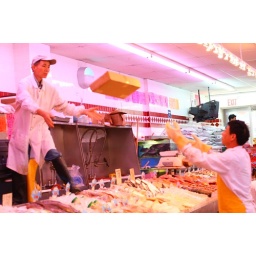
Some fish market in Brooklyn